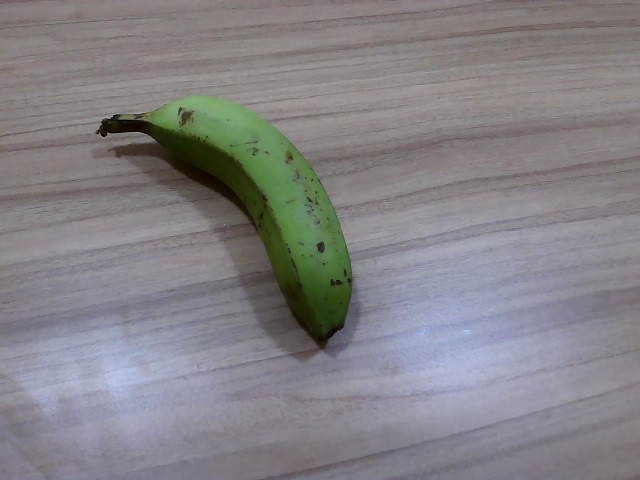
Label: Raw_Banana